Public buses of Singapore

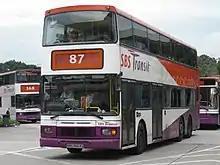
SBS began operating double-decker buses in 1977; by 2004 its successor SBS Transit was operating more than 700 of such buses, one of which was this Volvo Olympian

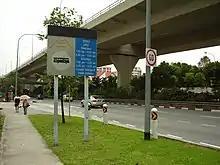
Bus lanes were implemented in 1974 to speed up bus services

Five years after the independence of Singapore from Malaysia in 1965, the government published a White Paper to study into an overhaul on bus services; this was followed by the Wilson Report published by Australian transport consultant R.P. Wilson, who not only reaffirmed the need for rationalisation of bus transport but also provided detailed recommendations on bus routes, frequencies, fares, vehicle specifications, bus stop and terminal design and maintenance standards.